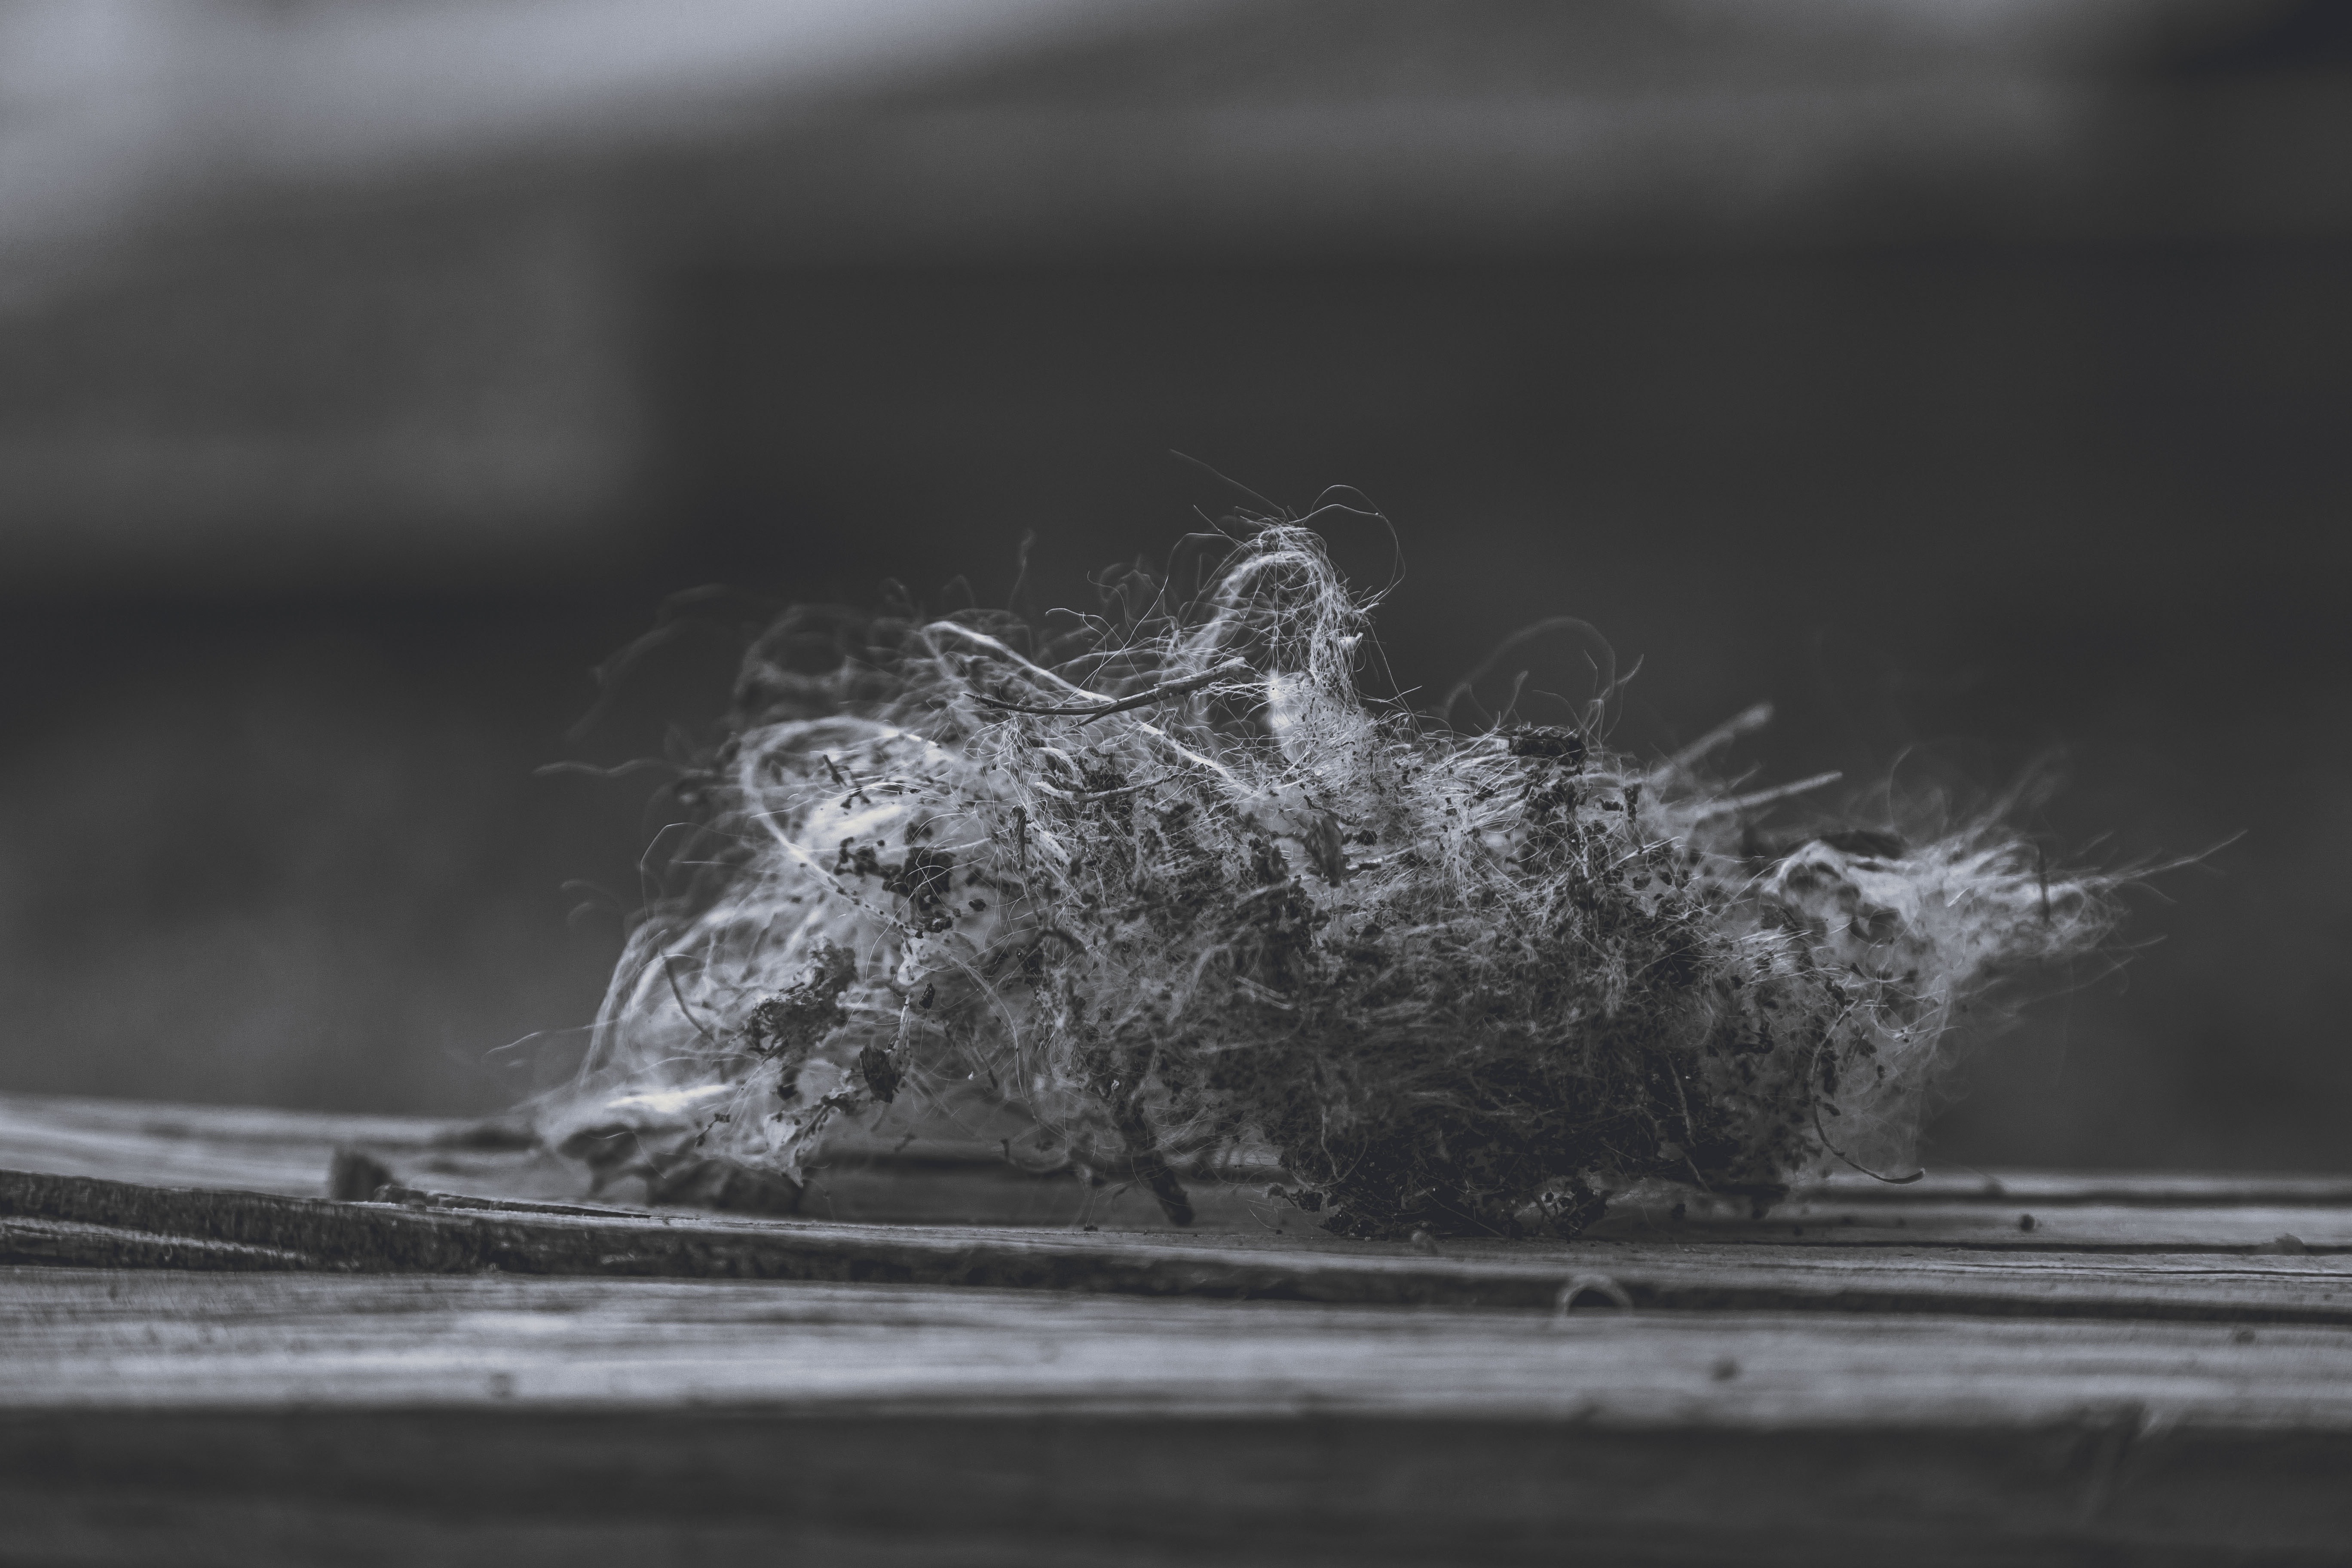
black, water, black and white, monochrome photography, monochrome, photography, sky, tree, still life photography, stock photography, plant, freezing, glass, style